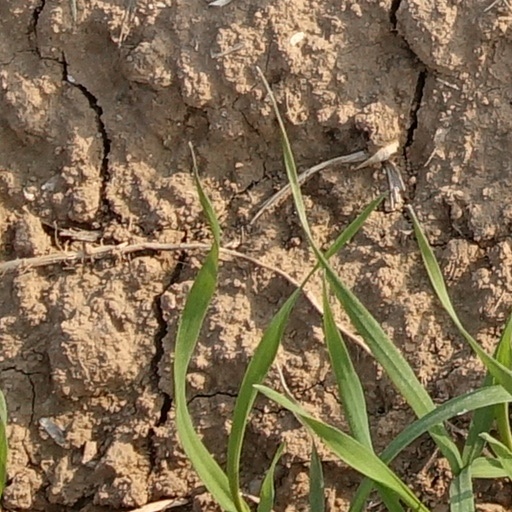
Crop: wheat